ToryBoy The Movie

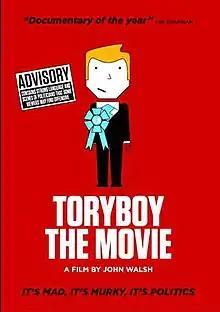
Theatrical release poster

ToryBoy The Movie is a 2011 gonzo-style British documentary feature film directed by and starring John Walsh. It follows Walsh as he becomes a political candidate for the Conservative Party in the Yorkshire constituency of Middlesbrough.